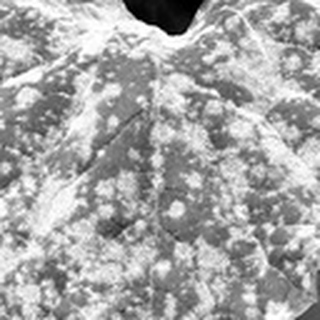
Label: cotton_powdery_mildew